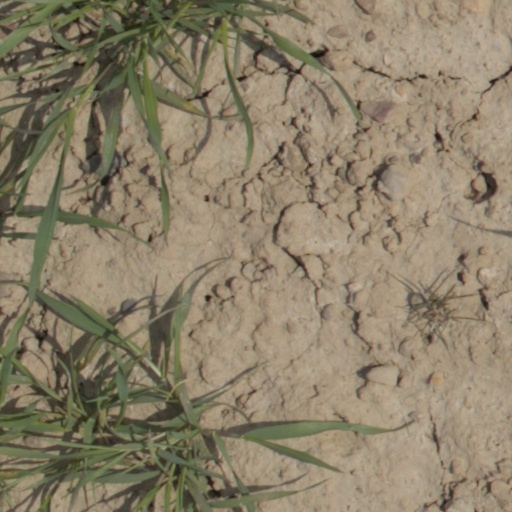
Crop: wheat